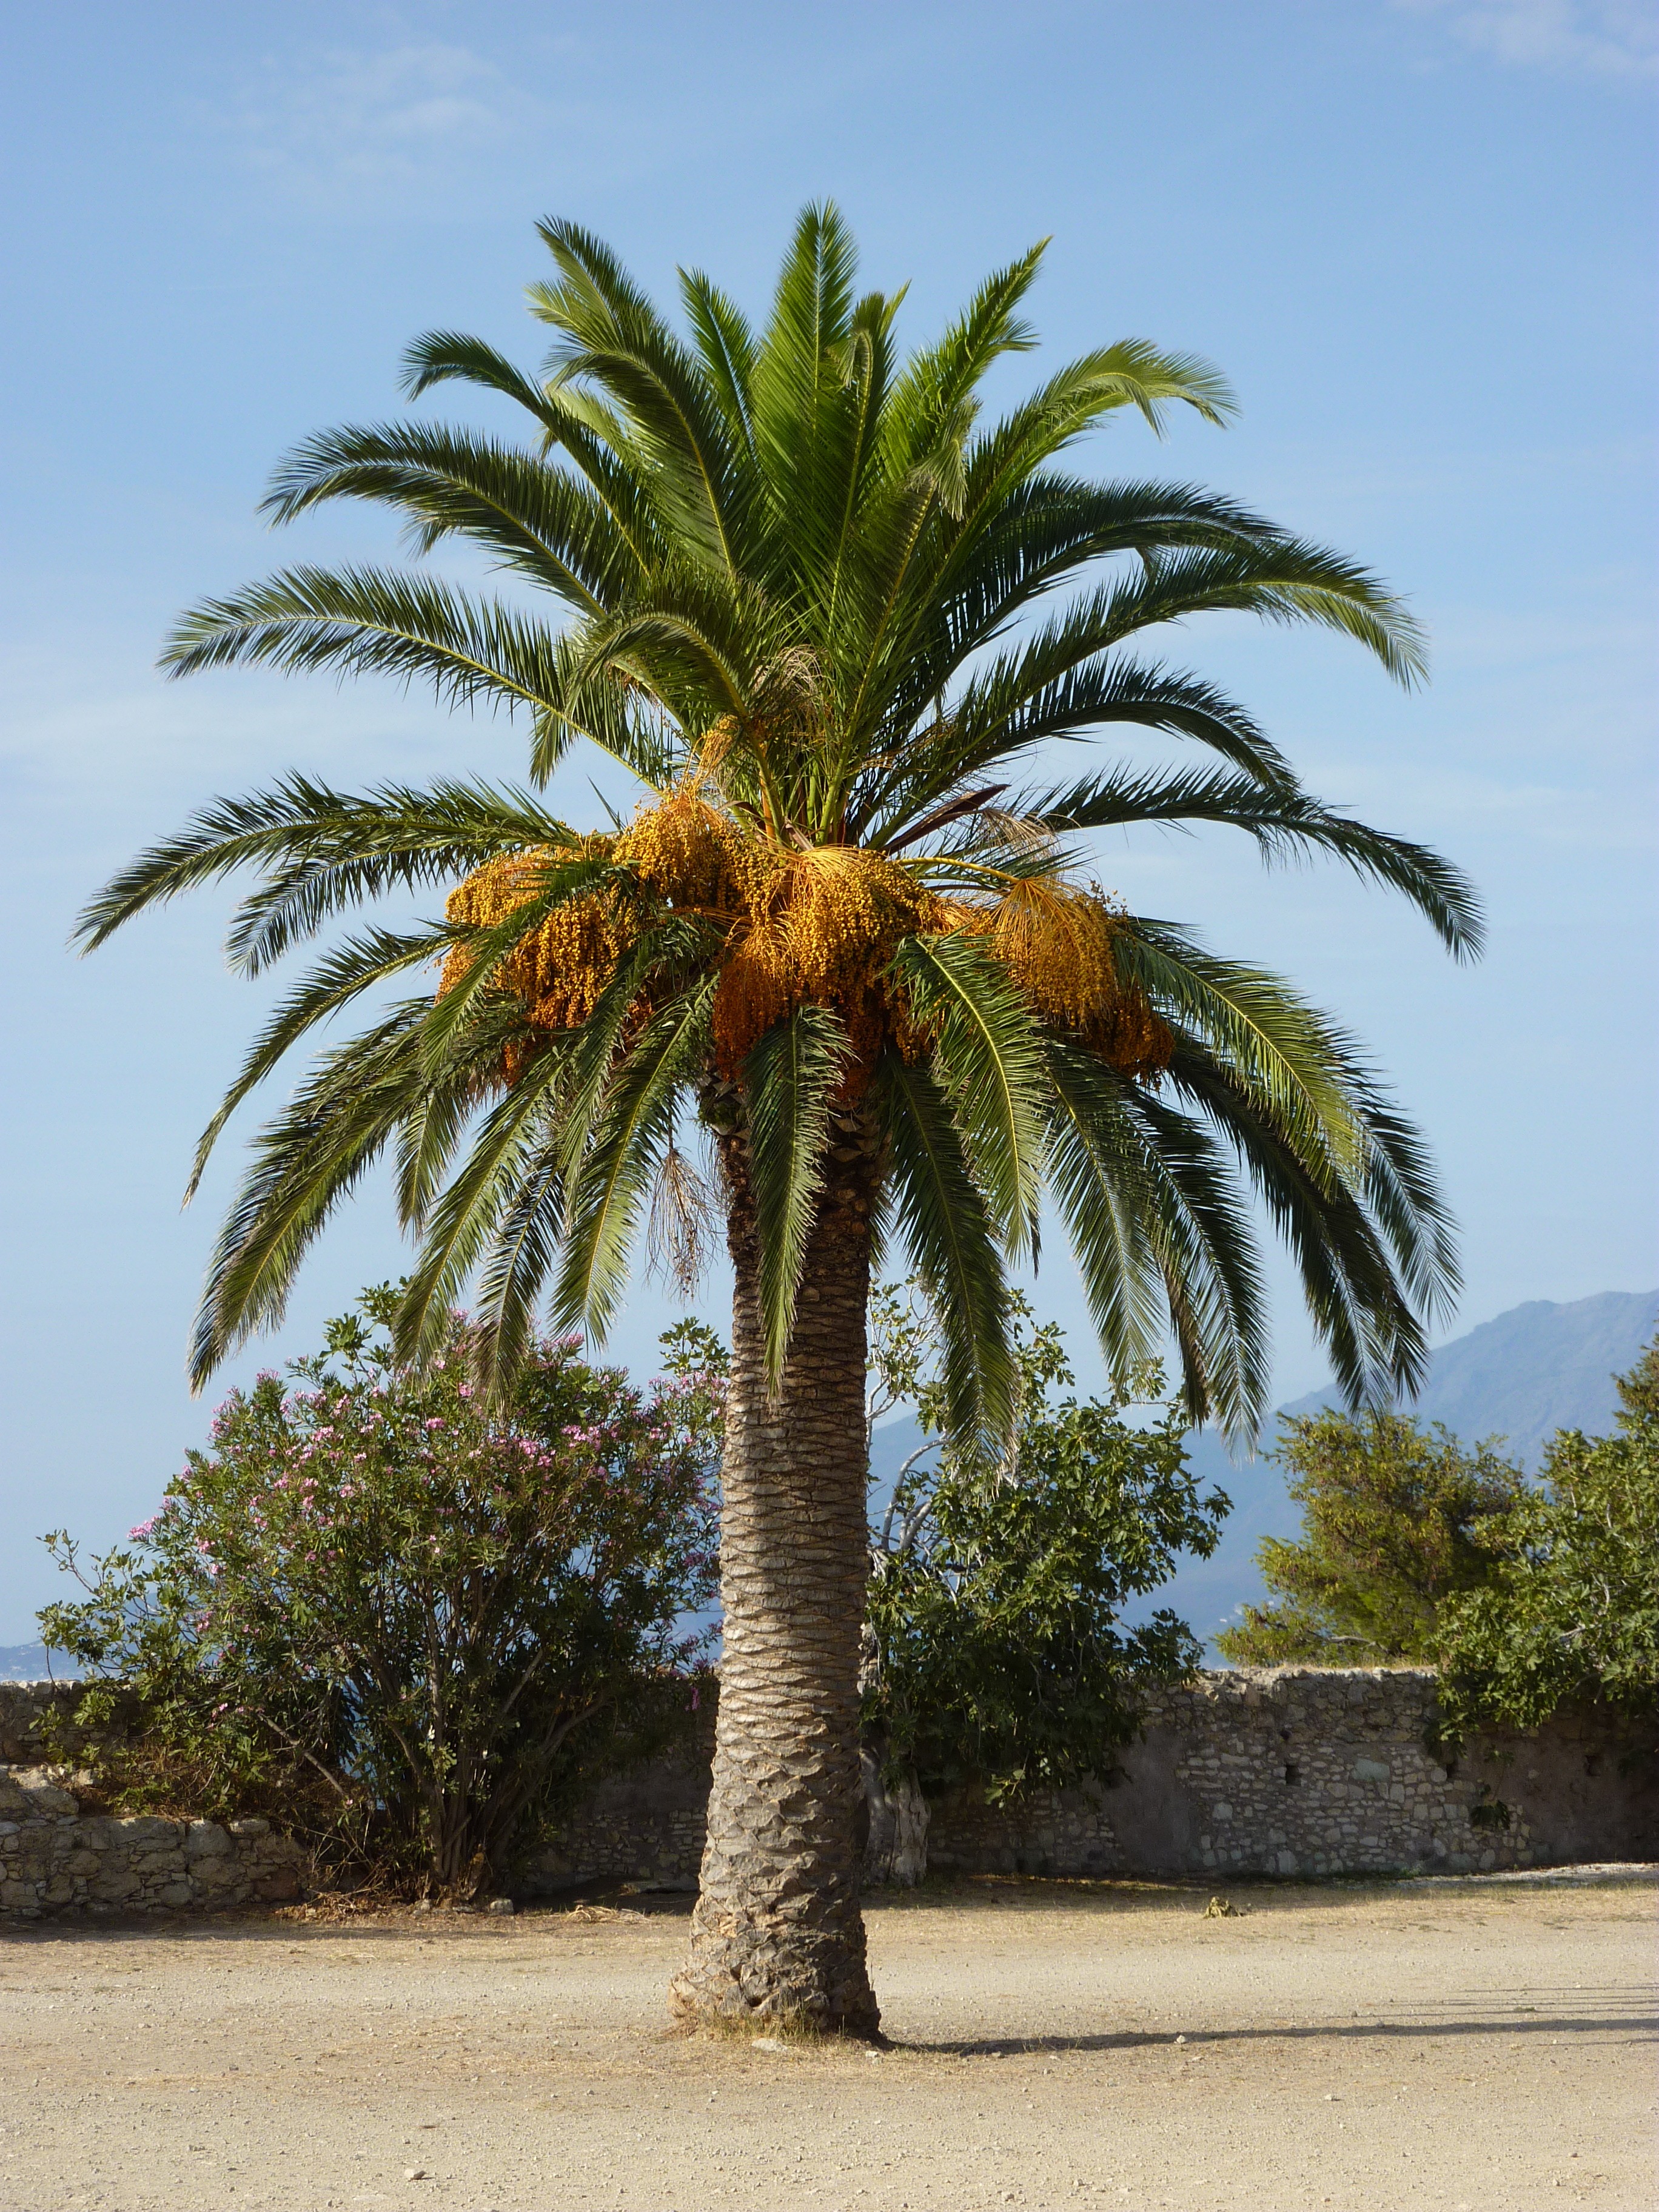
tree, plant, fruit, food, mediterranean, palm, produce, holiday, botany, corsica, exotic, flowering plant, date palm, woody plant, land plant, arecales, palm family, borassus flabellifer